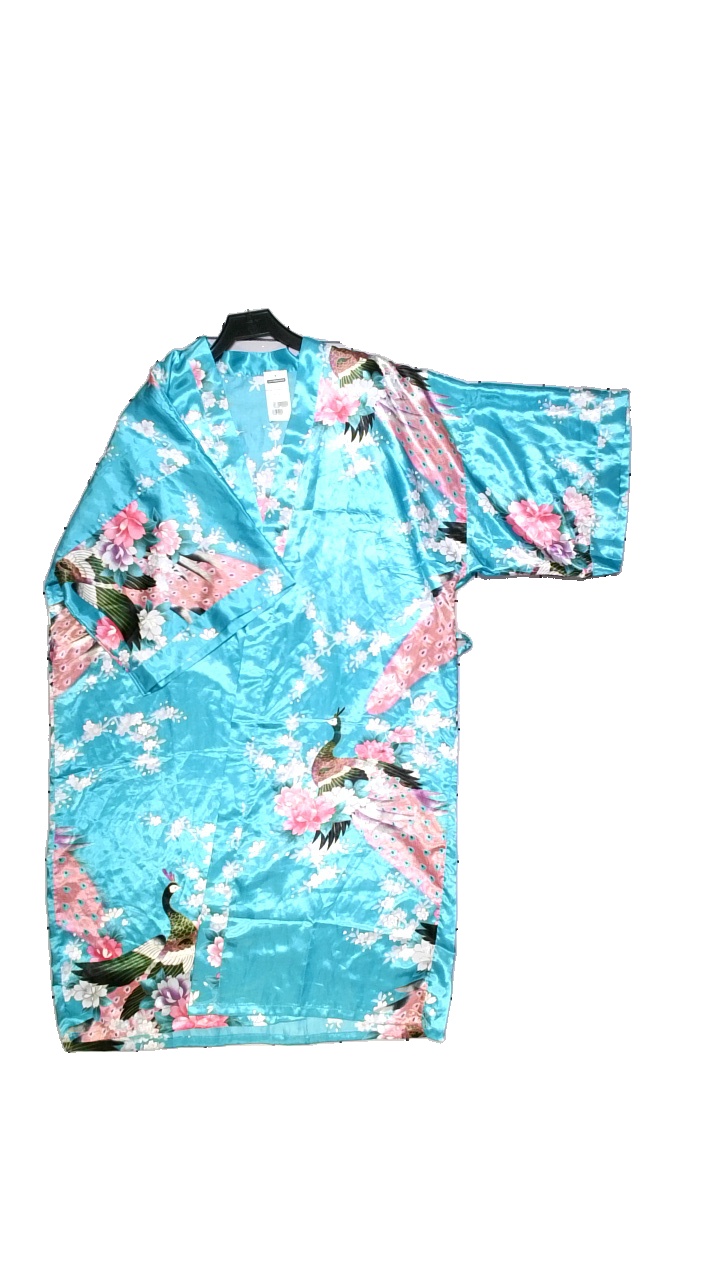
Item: Robe (Unisex)
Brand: Missing
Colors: Multicolor, Turquoise, Pink, White
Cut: Loose, Long
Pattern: Geometric print
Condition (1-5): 4
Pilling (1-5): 4
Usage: Reuse
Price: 50-100